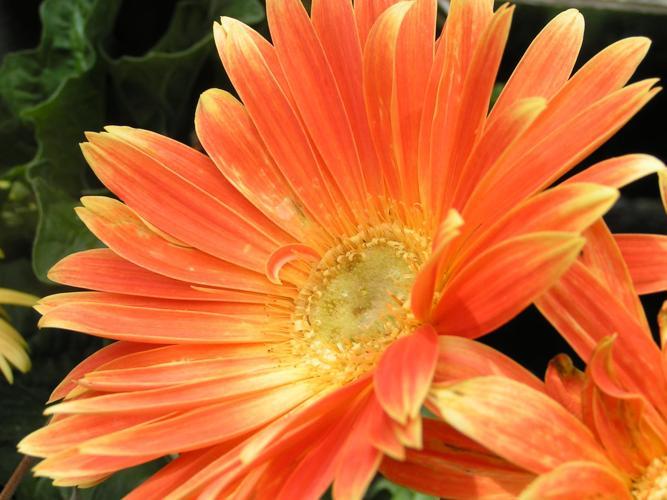
Label: barbeton daisy